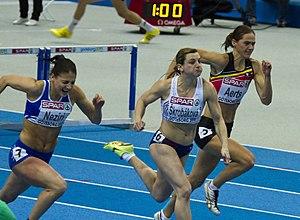
Nooralotta Neziri est une athlète finlandaise, spécialiste du 100 m haies.